Pocketful of Sunshine

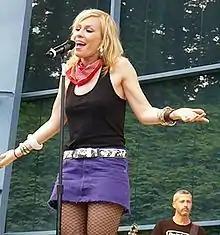
"Pocketful of Sunshine" earned Bedingfield her second top five single in North America. It became her highest-charting single in Canada and tied with "Unwritten" as her highest charting effort in the United States.

"Pocketful of Sunshine" experienced its highest success in North America. In the United States, the song debuted on the "Billboard" Hot 100 at number 65 on the week ending 9 February 2008 whilst debuting on the Digital Songs at number 24. It dropped to number 88 in its second week, and dropped out the week after before re-entering the chart at number 94 four weeks later, on the week ending 15 March 2008. It continued to ascend the chart, entering the top ten at number eight in its twelfth week, until the week ending 5 July 2008, when "Pocketful of Sunshine" reached its peak position at number five. It spent 11 non-consecutive weeks in the top ten, and was present on the chart for a total of 35 weeks. It was successful on the radio component charts, peaking at number three on the Adult Contemporary and the Adult Top 40 charts, at number four on the Mainstream Top 40 chart, and at number ten on the Radio Songs chart. The single also became her second single to top the Dance Club Songs. "Pocketful of Sunshine" has become Bedingfield's most successful single in the United States, selling over three million downloads and being certified double platinum by the Recording Industry Association of America (RIAA) almost a year after its release. The song fared similarly in Canada, where it debuted on the Canadian Hot 100 at number forty-three, fell to ninety-three the following week and exited the chart the week after. It reappeared on the Canadian Hot 100 a month later and ultimately peaked at number three on the week ending 17 May 2008. The single spent a total of thirty-eight weeks on the chart, selling over 40,000 downloads, and earning a platinum certification by Music Canada on 19 November 2008.